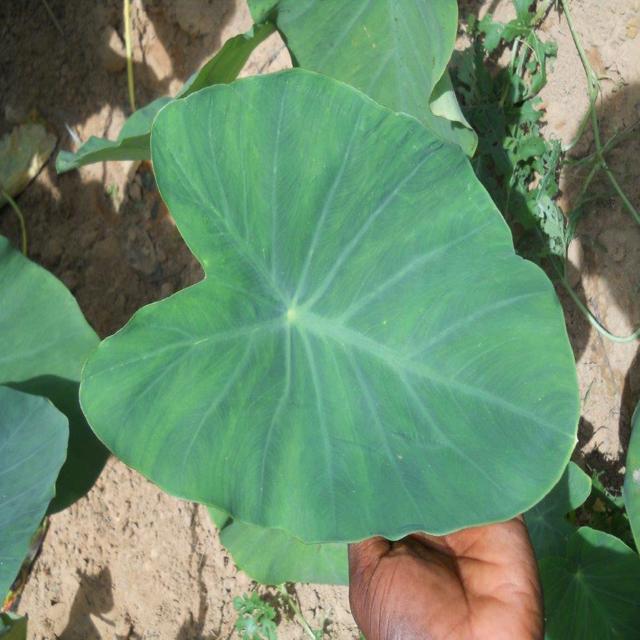
Label: Healthy